Boogeyman II

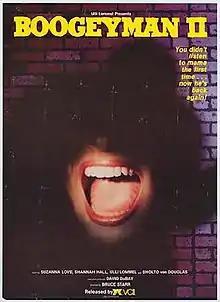

Boogeyman II (known as Revenge of the Boogeyman in the United Kingdom) is a 1983 American horror film directed by Ulli Lommel and starring Suzanna Love, Ulli Lommel, and Shannah Hall. It is a sequel to the 1980 film The Boogey Man. Like its predecessor, the film was banned in the United Kingdom as a "video nasty" during the 1980s.